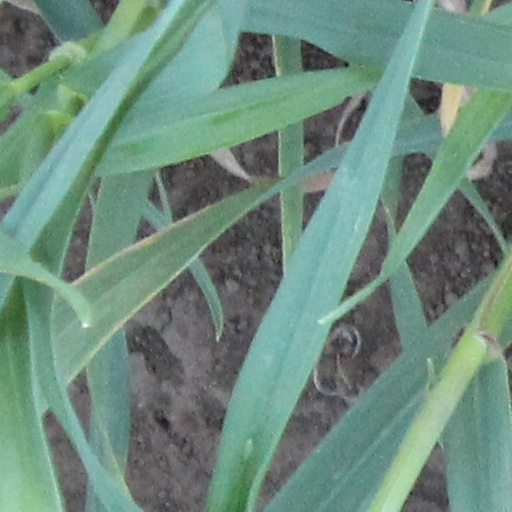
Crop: wheat